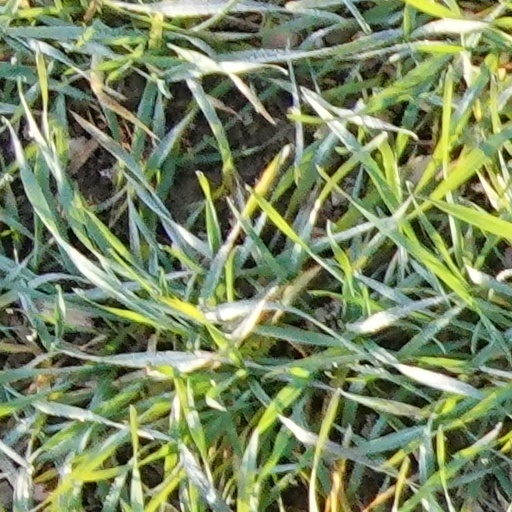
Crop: wheat